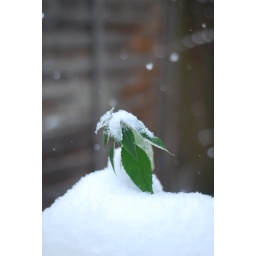
A plant growing out of a bag in my back garden